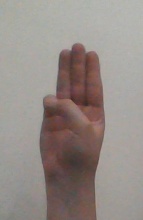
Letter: thaa